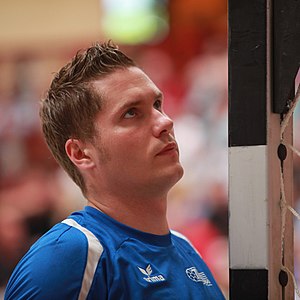
Sebastian Preiß
Sebastian Preiß er en tysk håndboldspiller, der spiller for den tyske Bundesligaklub TBV Lemgo. Han kom til klubben i 2005 efter at have spillet 4 sæsoner hos ligarivalerne THW Kiel.